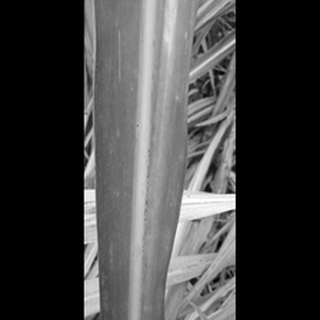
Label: sugarcane_yellow_leaf_disease